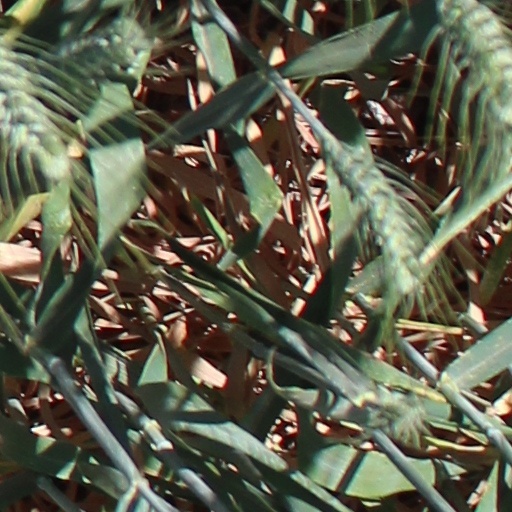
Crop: wheat